Manor House, West Coker

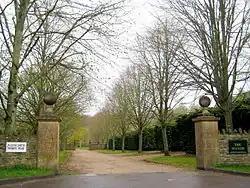
The entrance to the Manor's driveway

The Manor House in West Coker, Somerset, England has medieval origins, however the earliest surviving portions of the current building probably date from around 1500. It has been designated as a Grade I listed building.